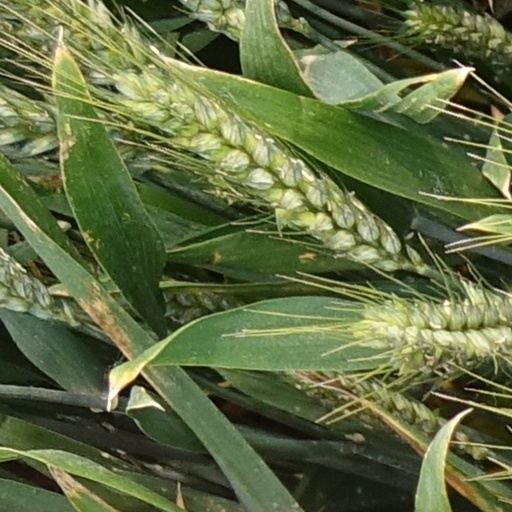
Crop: wheat